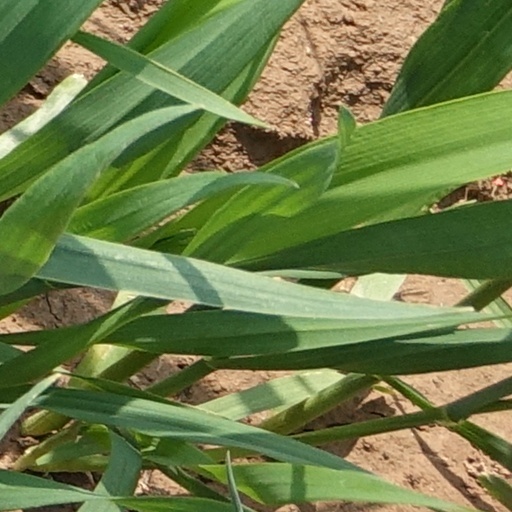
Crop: wheat